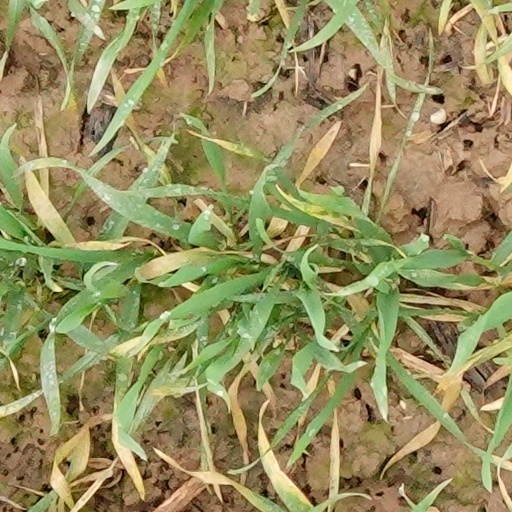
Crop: wheat